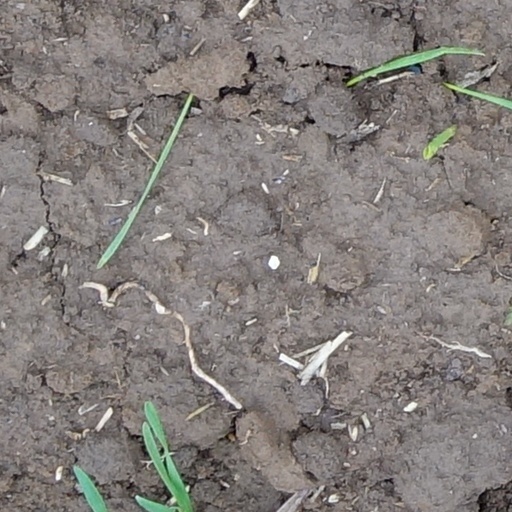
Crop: wheat